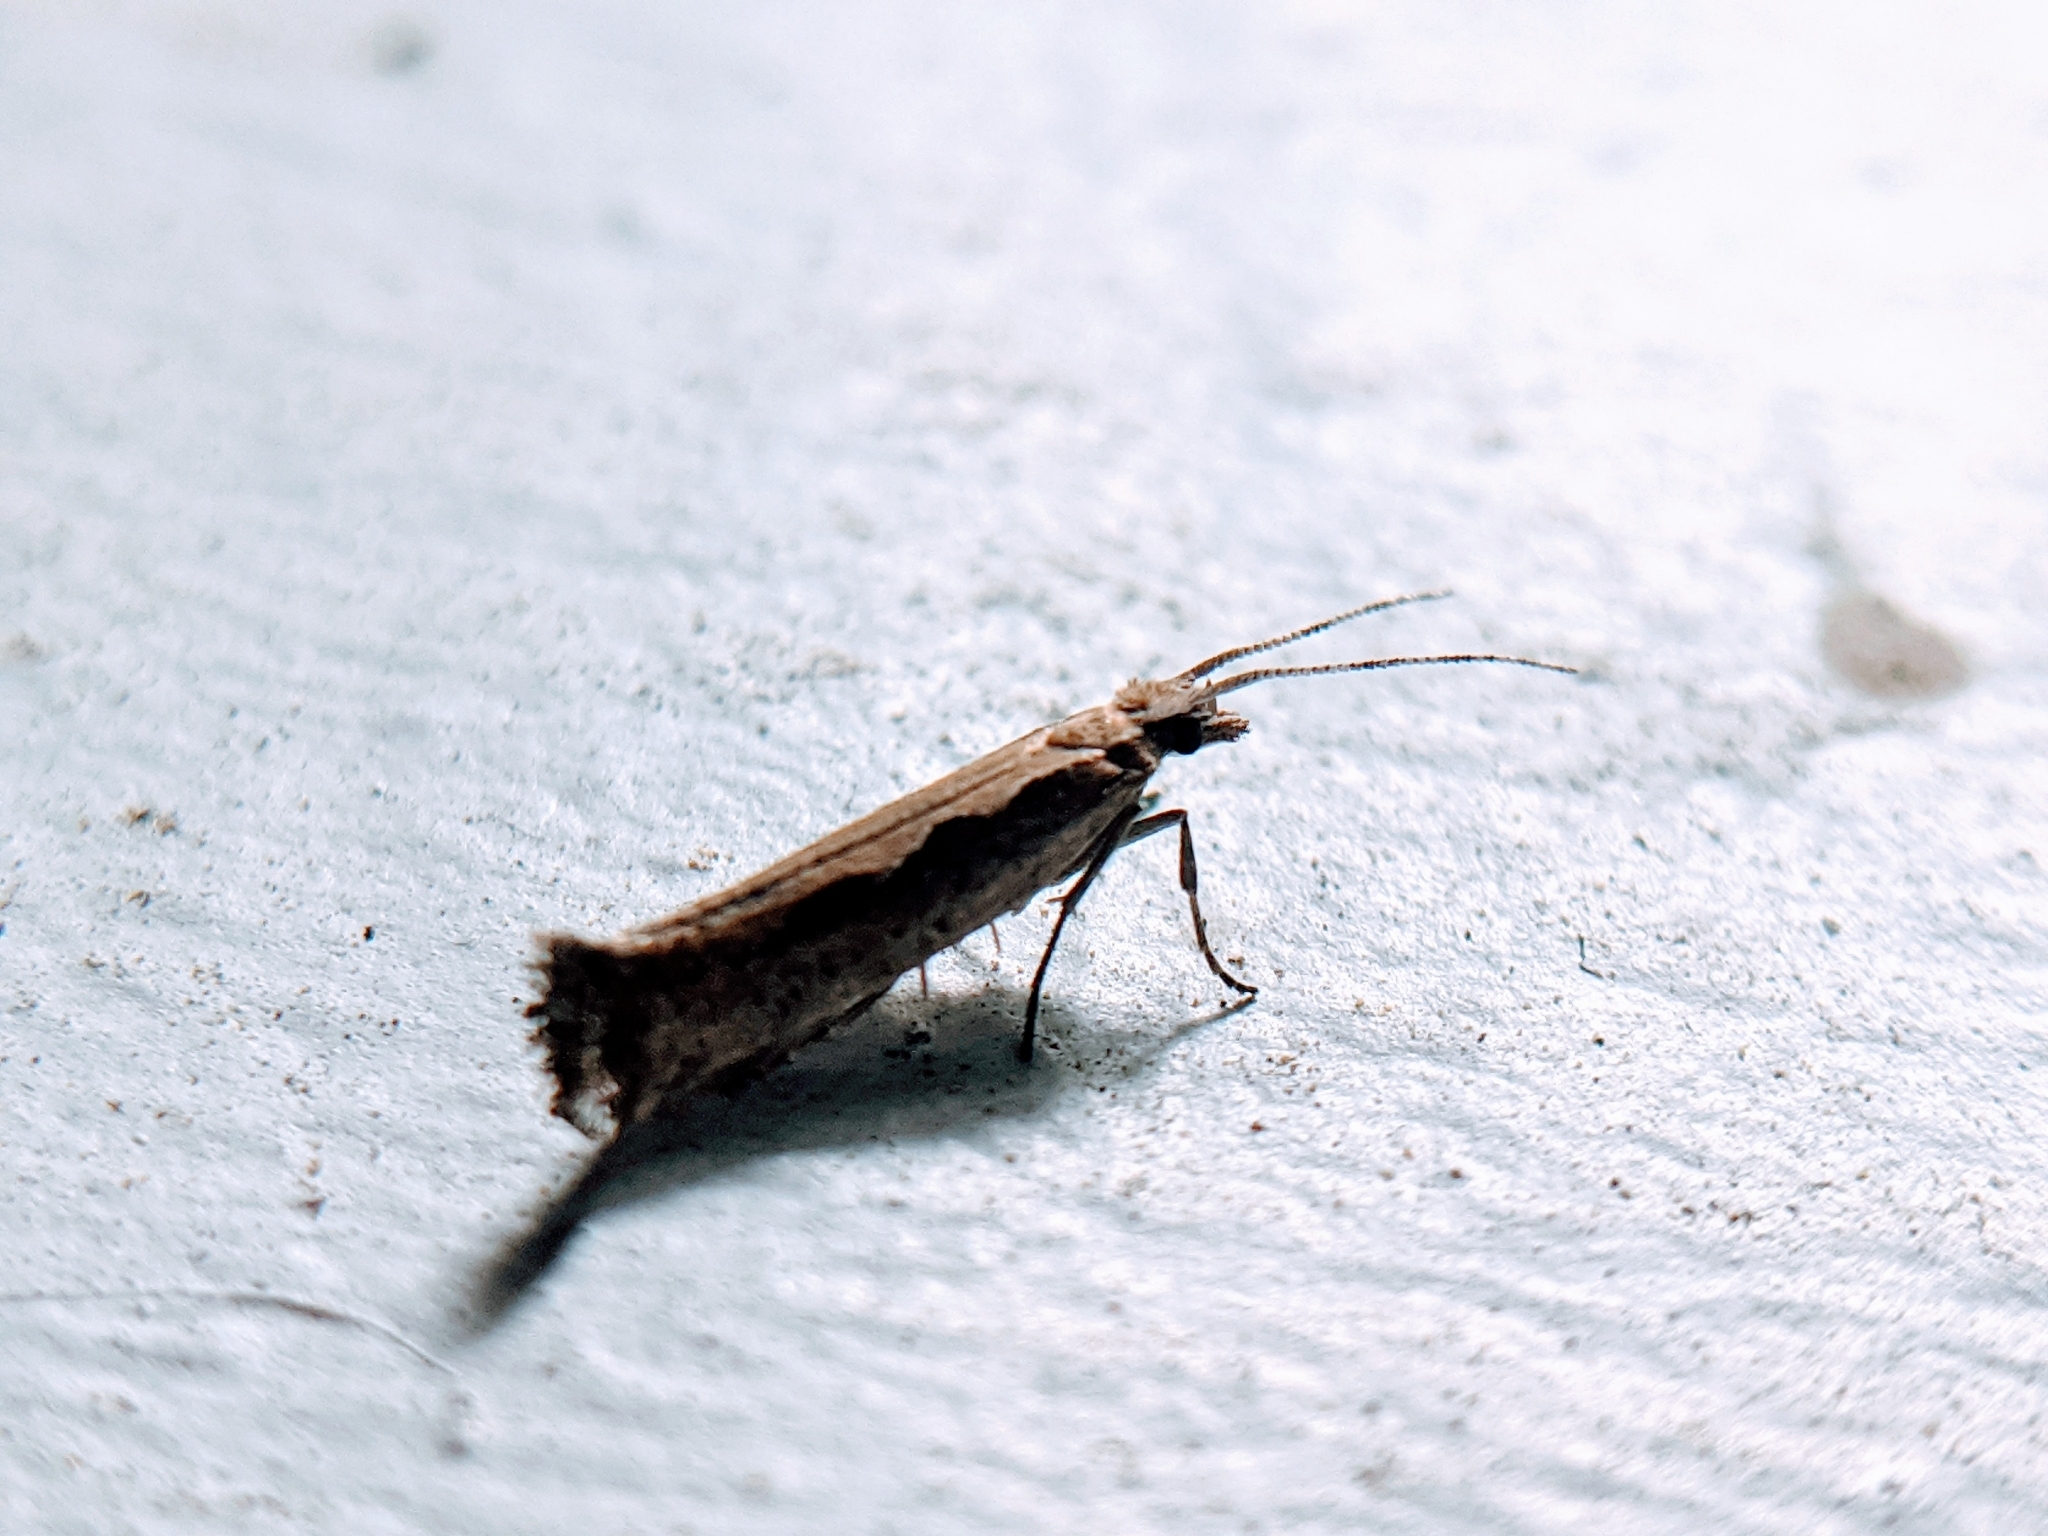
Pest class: diamondback_moth